Pikes Peak Cog Railway

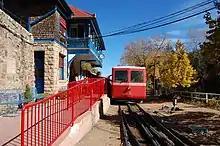
Railcar No. 24 prepares to depart from the Manitou Springs depot, which has been described as a blend of Victorian and Bavarian architecture

Construction was started in 1889, being built by Italian laborers using only pickaxes and assisted by donkeys. The line was built as a standard-gauge railway with an Abt rack system and wooden ties. Limited service was started in 1890 on the first segment of the line from Manitou Springs to the Halfway House Hotel. On June 30, 1891, the first train reached the summit.